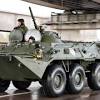
Label: BTR